Ahom coinage

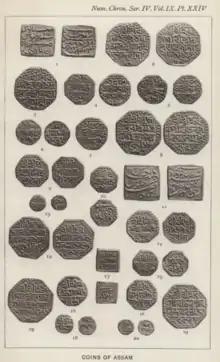
Different denominations and types of coins issued during Ahom era

Ahom coinage or Coins of Ahom Kingdom, issued from 1648 CE –1824 CE. First Ahom coin was issued by Jayadhwaj Singha and the last Ahom king to issue coin was Jogeswar Singha. Coins were usually struck in octagonal shape, but square and round shapes coins were also issued but in limited quantity for special occasions and trade, the obverse of the coin contained the name of the king and date of coin and the reverse contained the imprint of the deity of the concerned king. The script used in coins was mainly Assamese, a few coins in Devanagari and Persian scripts were also issued. Ahom script in coins were extensively used during the war with Mughals. Chinese script was also used in order to meet out trade with Tibet, but is extremely rare.